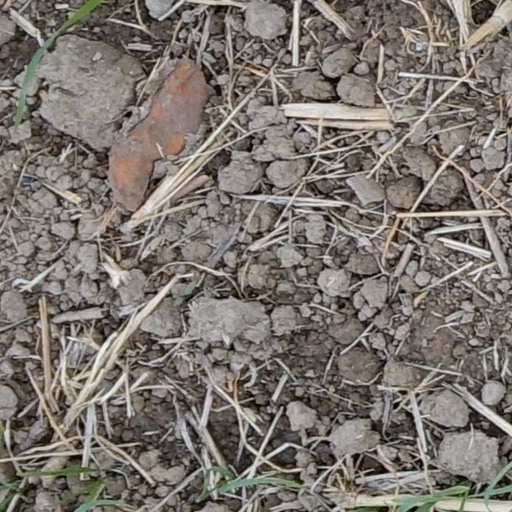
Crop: wheat